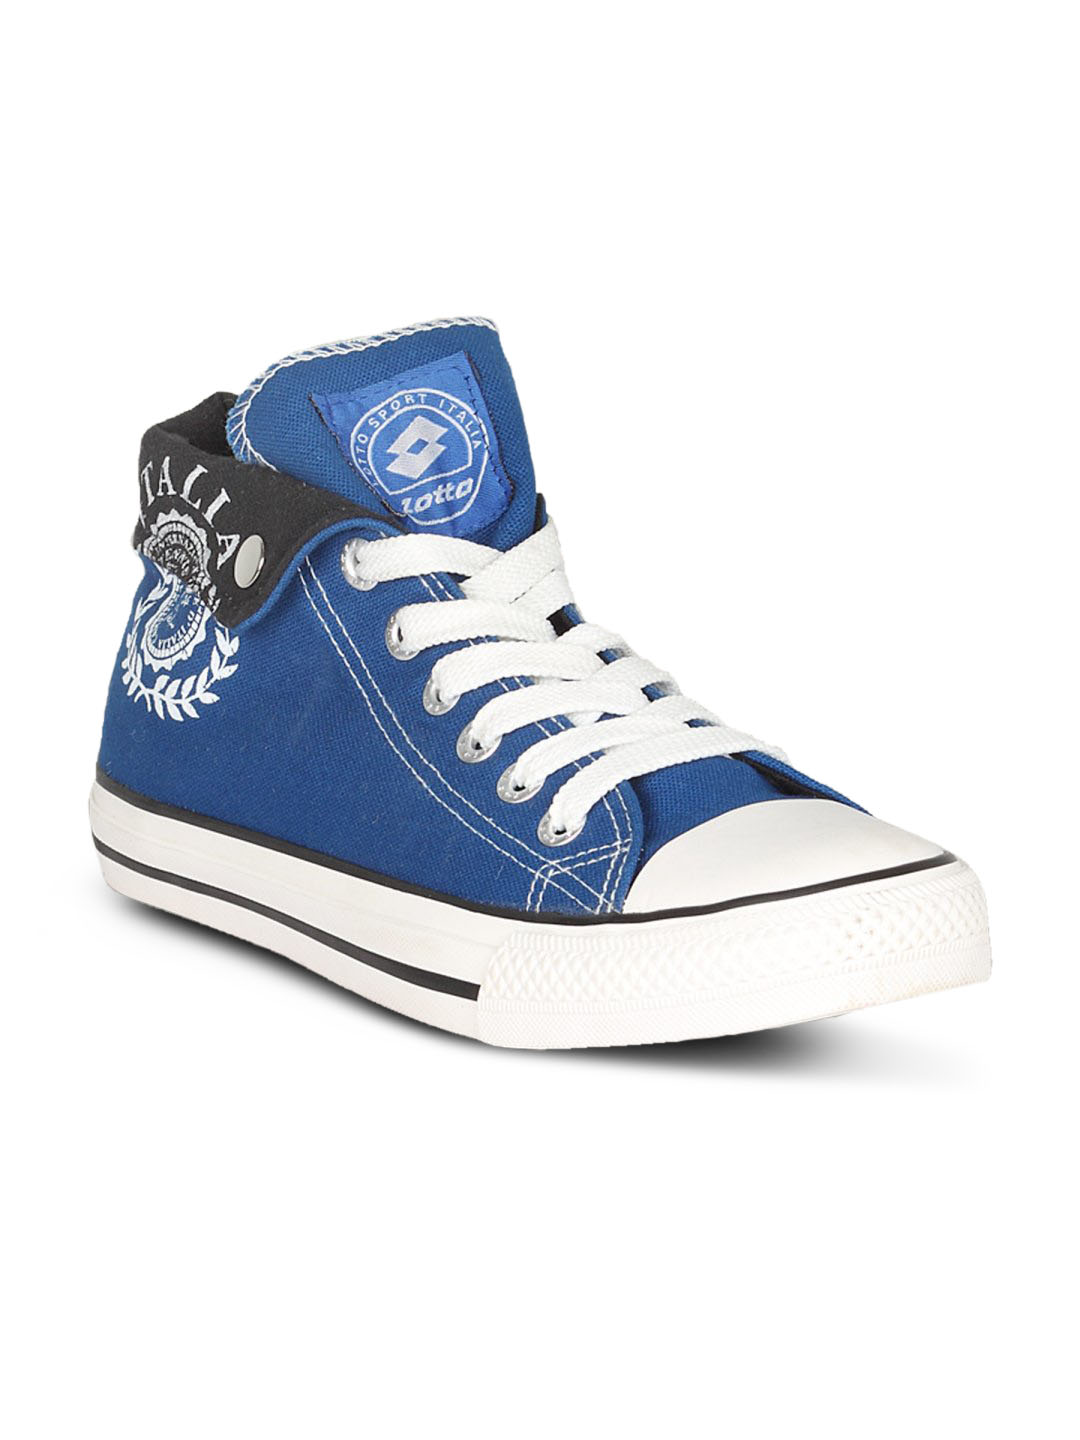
Lotto Unisex Canvas White Blue Shoe
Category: Footwear / Shoes / Casual Shoes
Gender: Unisex
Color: Blue
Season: Summer 2011
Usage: Casual